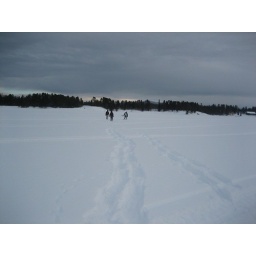
the lake behind the house we rented. there are mts. around too, but it's cloudy so you can't see